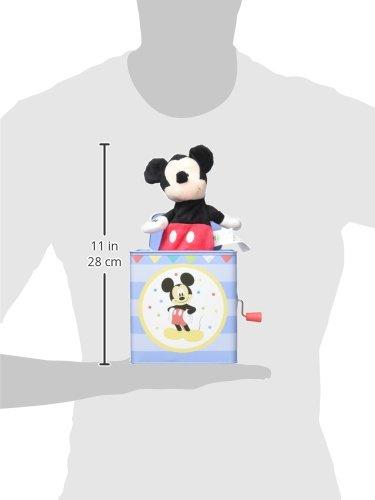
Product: Disney Baby Mickey Mouse Jack-in-The-Box - Musical Toy for Babies
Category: Toys & Games | Baby & Toddler Toys | Musical Toys
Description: Lasting fun: classic Jack in the box Musical toy is made of durable, sturdy metal and plush puppet pop up.
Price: $23.95